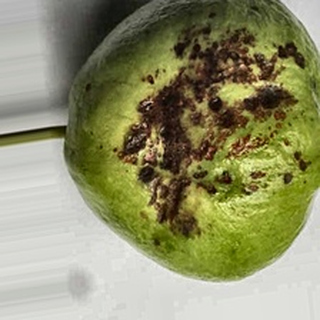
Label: guava_anthracnose